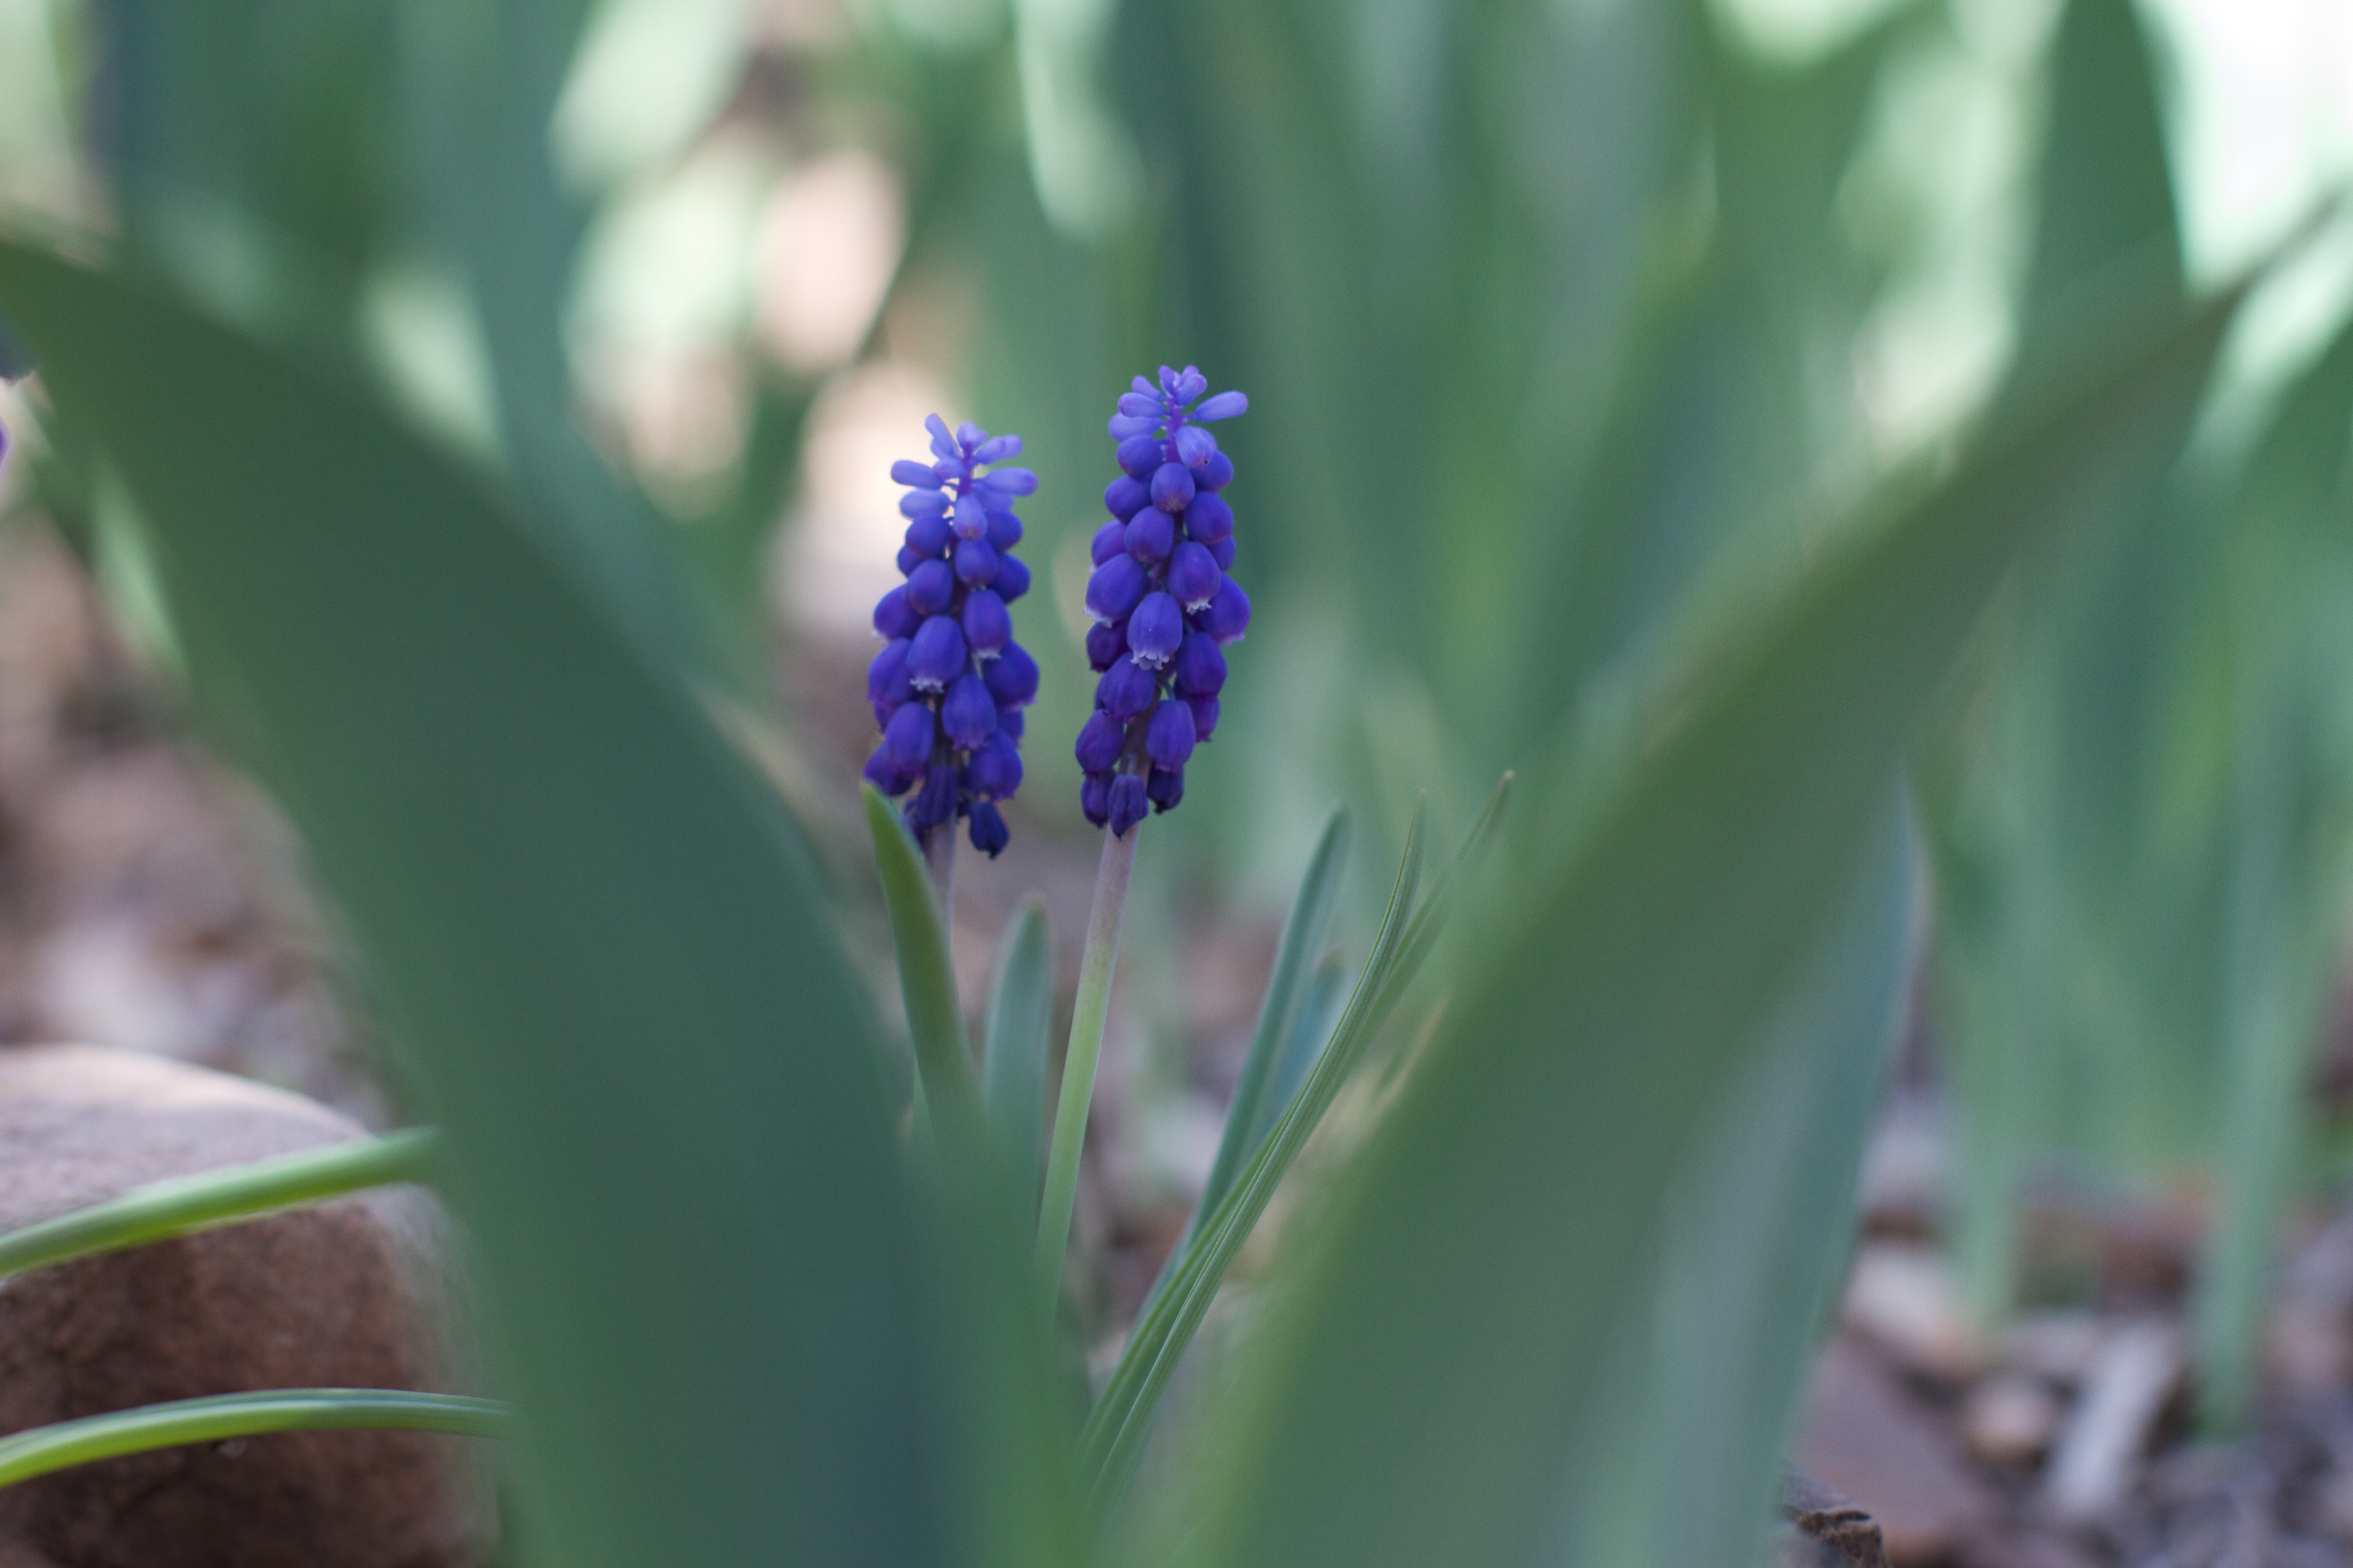
plant, flower, botany, flora, lavender, wildflower, macro photography, flowering plant, plant stem, land plant, english lavender